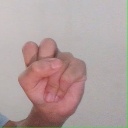
अक्षर: स